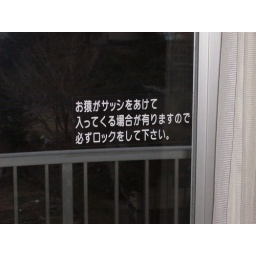
This sign basically says &amp;quot;Leave the door closed because Monkeys can get in and climb on the curtains.